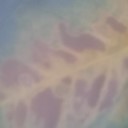
Label: Leaf_rust